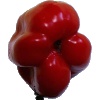
Label: Pepper Red 1